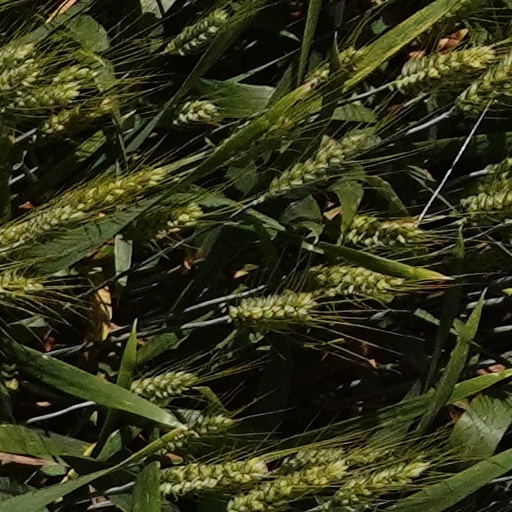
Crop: wheat